Spec Ops: The Line

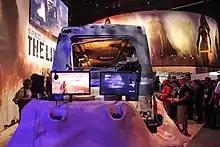
Promotion of the game at E3 2012

On December 12, 2009, a ninth game in the series was announced at the Spike Video Game Awards; a trailer depicted several minutes of gameplay and showed off the setting. A subsequent press release detailed the premise, other game features, and a possible 2011 release date. An official site was soon launched, and a new trailer was released in November 2011. The game was later delayed to the first or second quarter of 2012, before the final fixed release date was announced. "Spec Ops: The Line" was released on June 26, 2012, for Microsoft Windows, PlayStation 3 and Xbox 360. It was released on March 13, 2014, for OS X. This version of the game was developed by Digital Tribe Games.